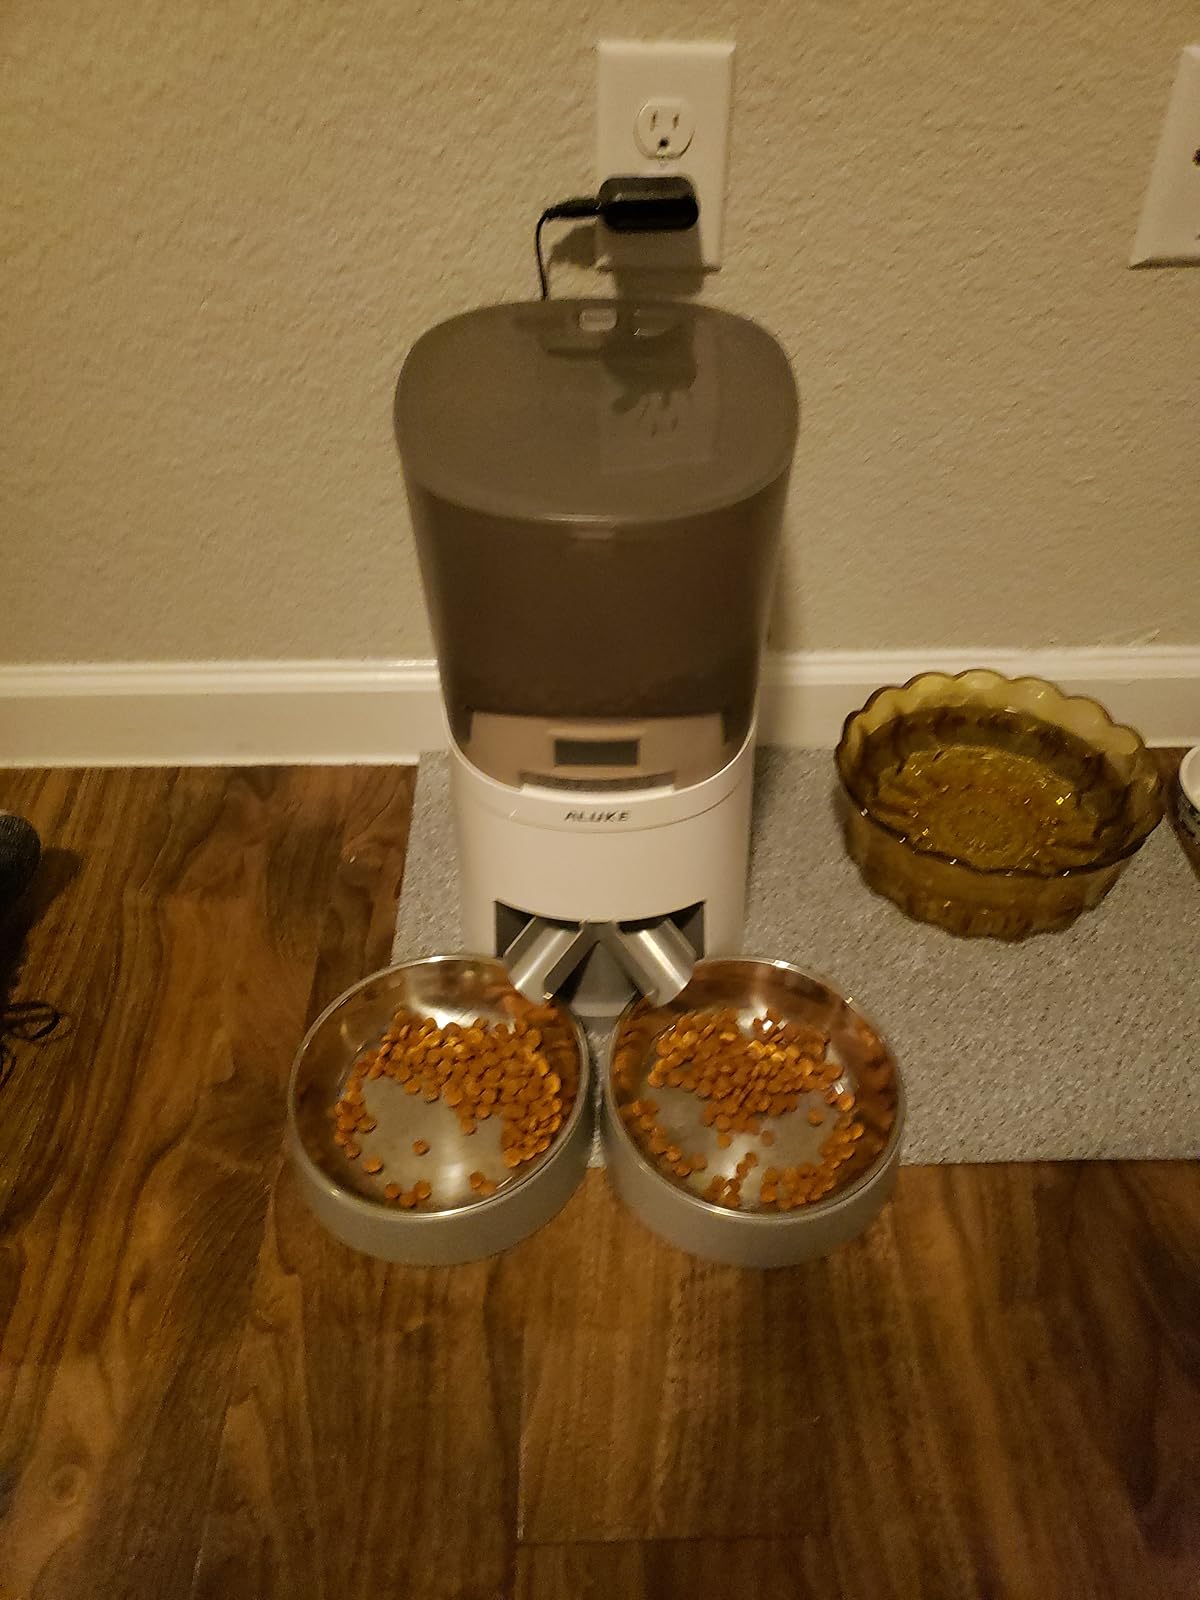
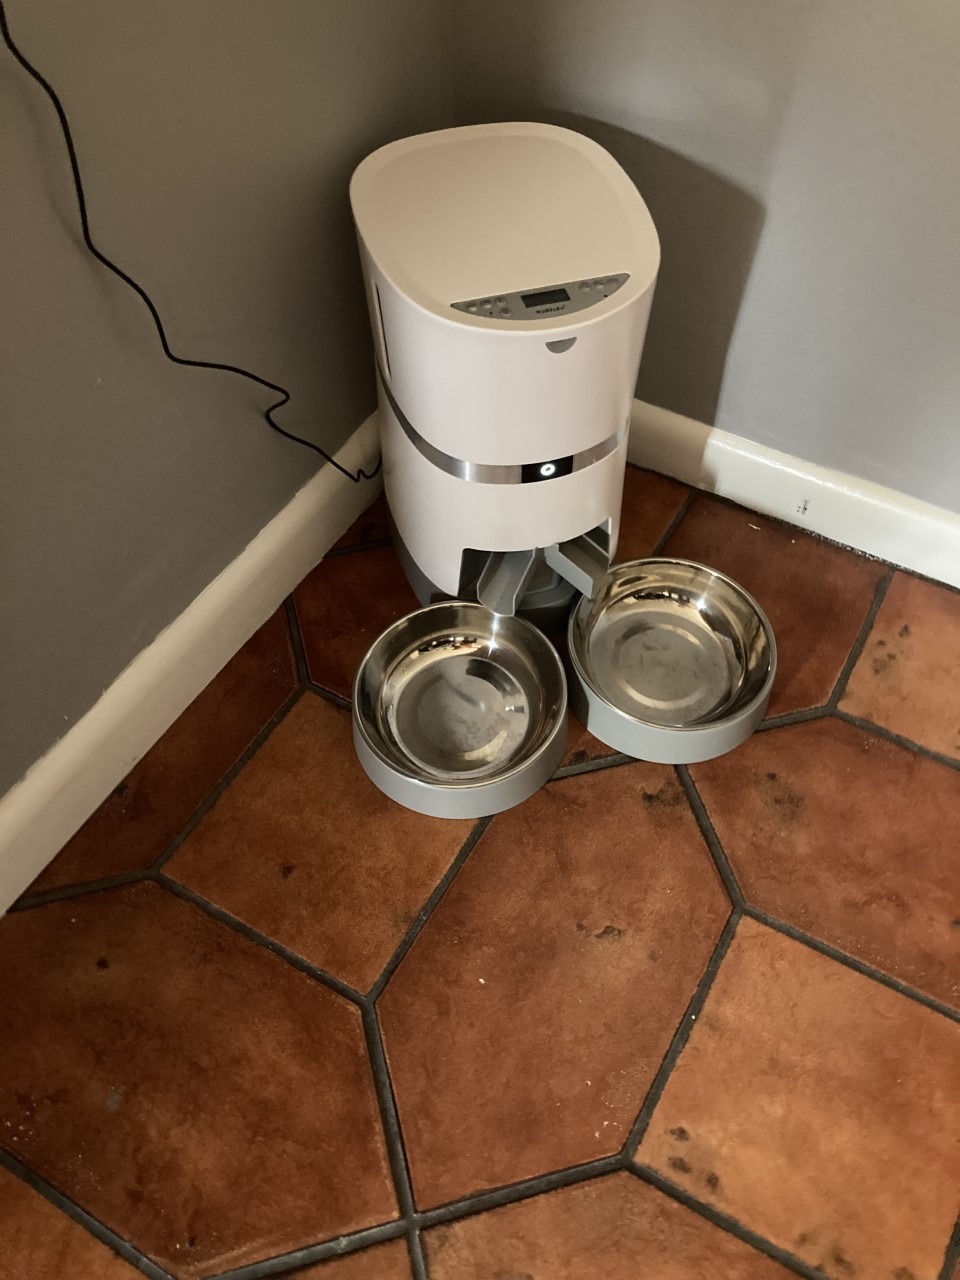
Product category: items_feeder
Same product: no